Francesco Paolo Frontini

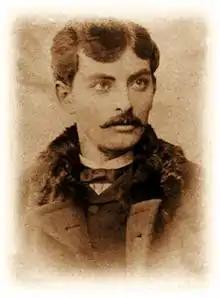
Francesco Paolo Frontini Italian music composer

Francesco Paolo Frontini (Catania, August 6, 1860 – Catania, July 26, 1939) was an Italian composer. He studied music with his father, composer Martino Frontini; he also studied the violin with Santi D'Amico, playing a concert with him at the town concert hall at the age of 13. At 15 his first composition, a "Qui tollis", was played at the city cathedral, under the direction of Pietro Antonio Coppola. In 1875 Frontini matriculated at the Palermo Conservatory, where he studied with Pietro Platania; from there he passed to the conservatory in Naples, where he received his diploma in composition under the tuition of Lauro Rossi.